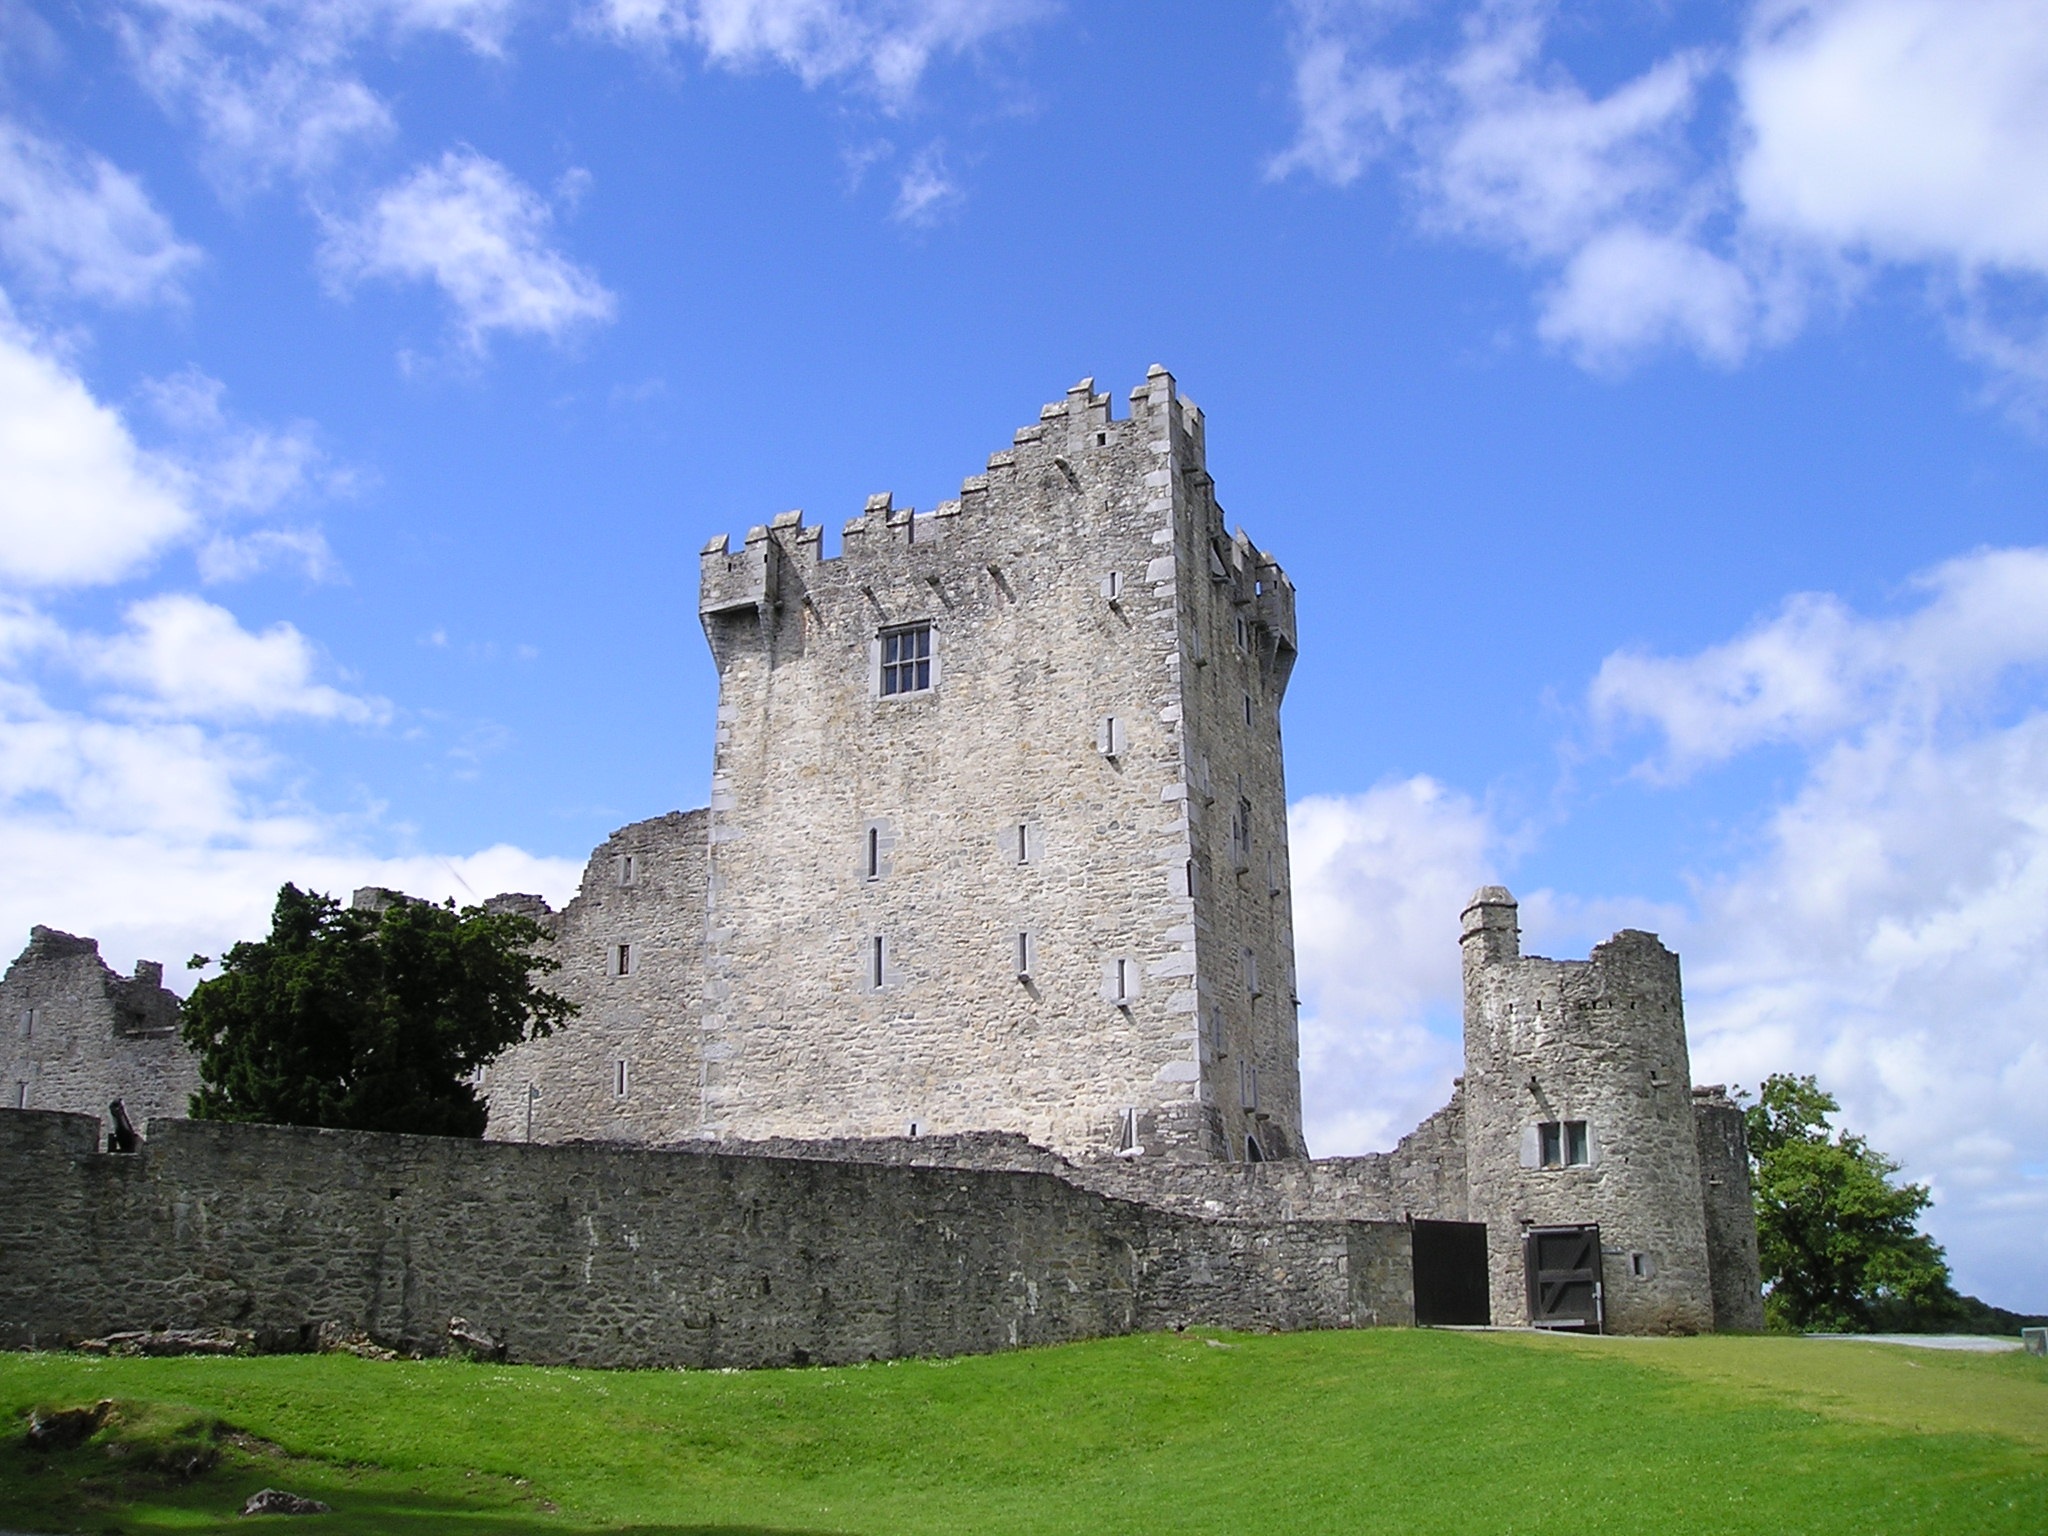
building, chateau, castle, fortification, ruins, monastery, abbey, estate, killarney, relic, ross castle